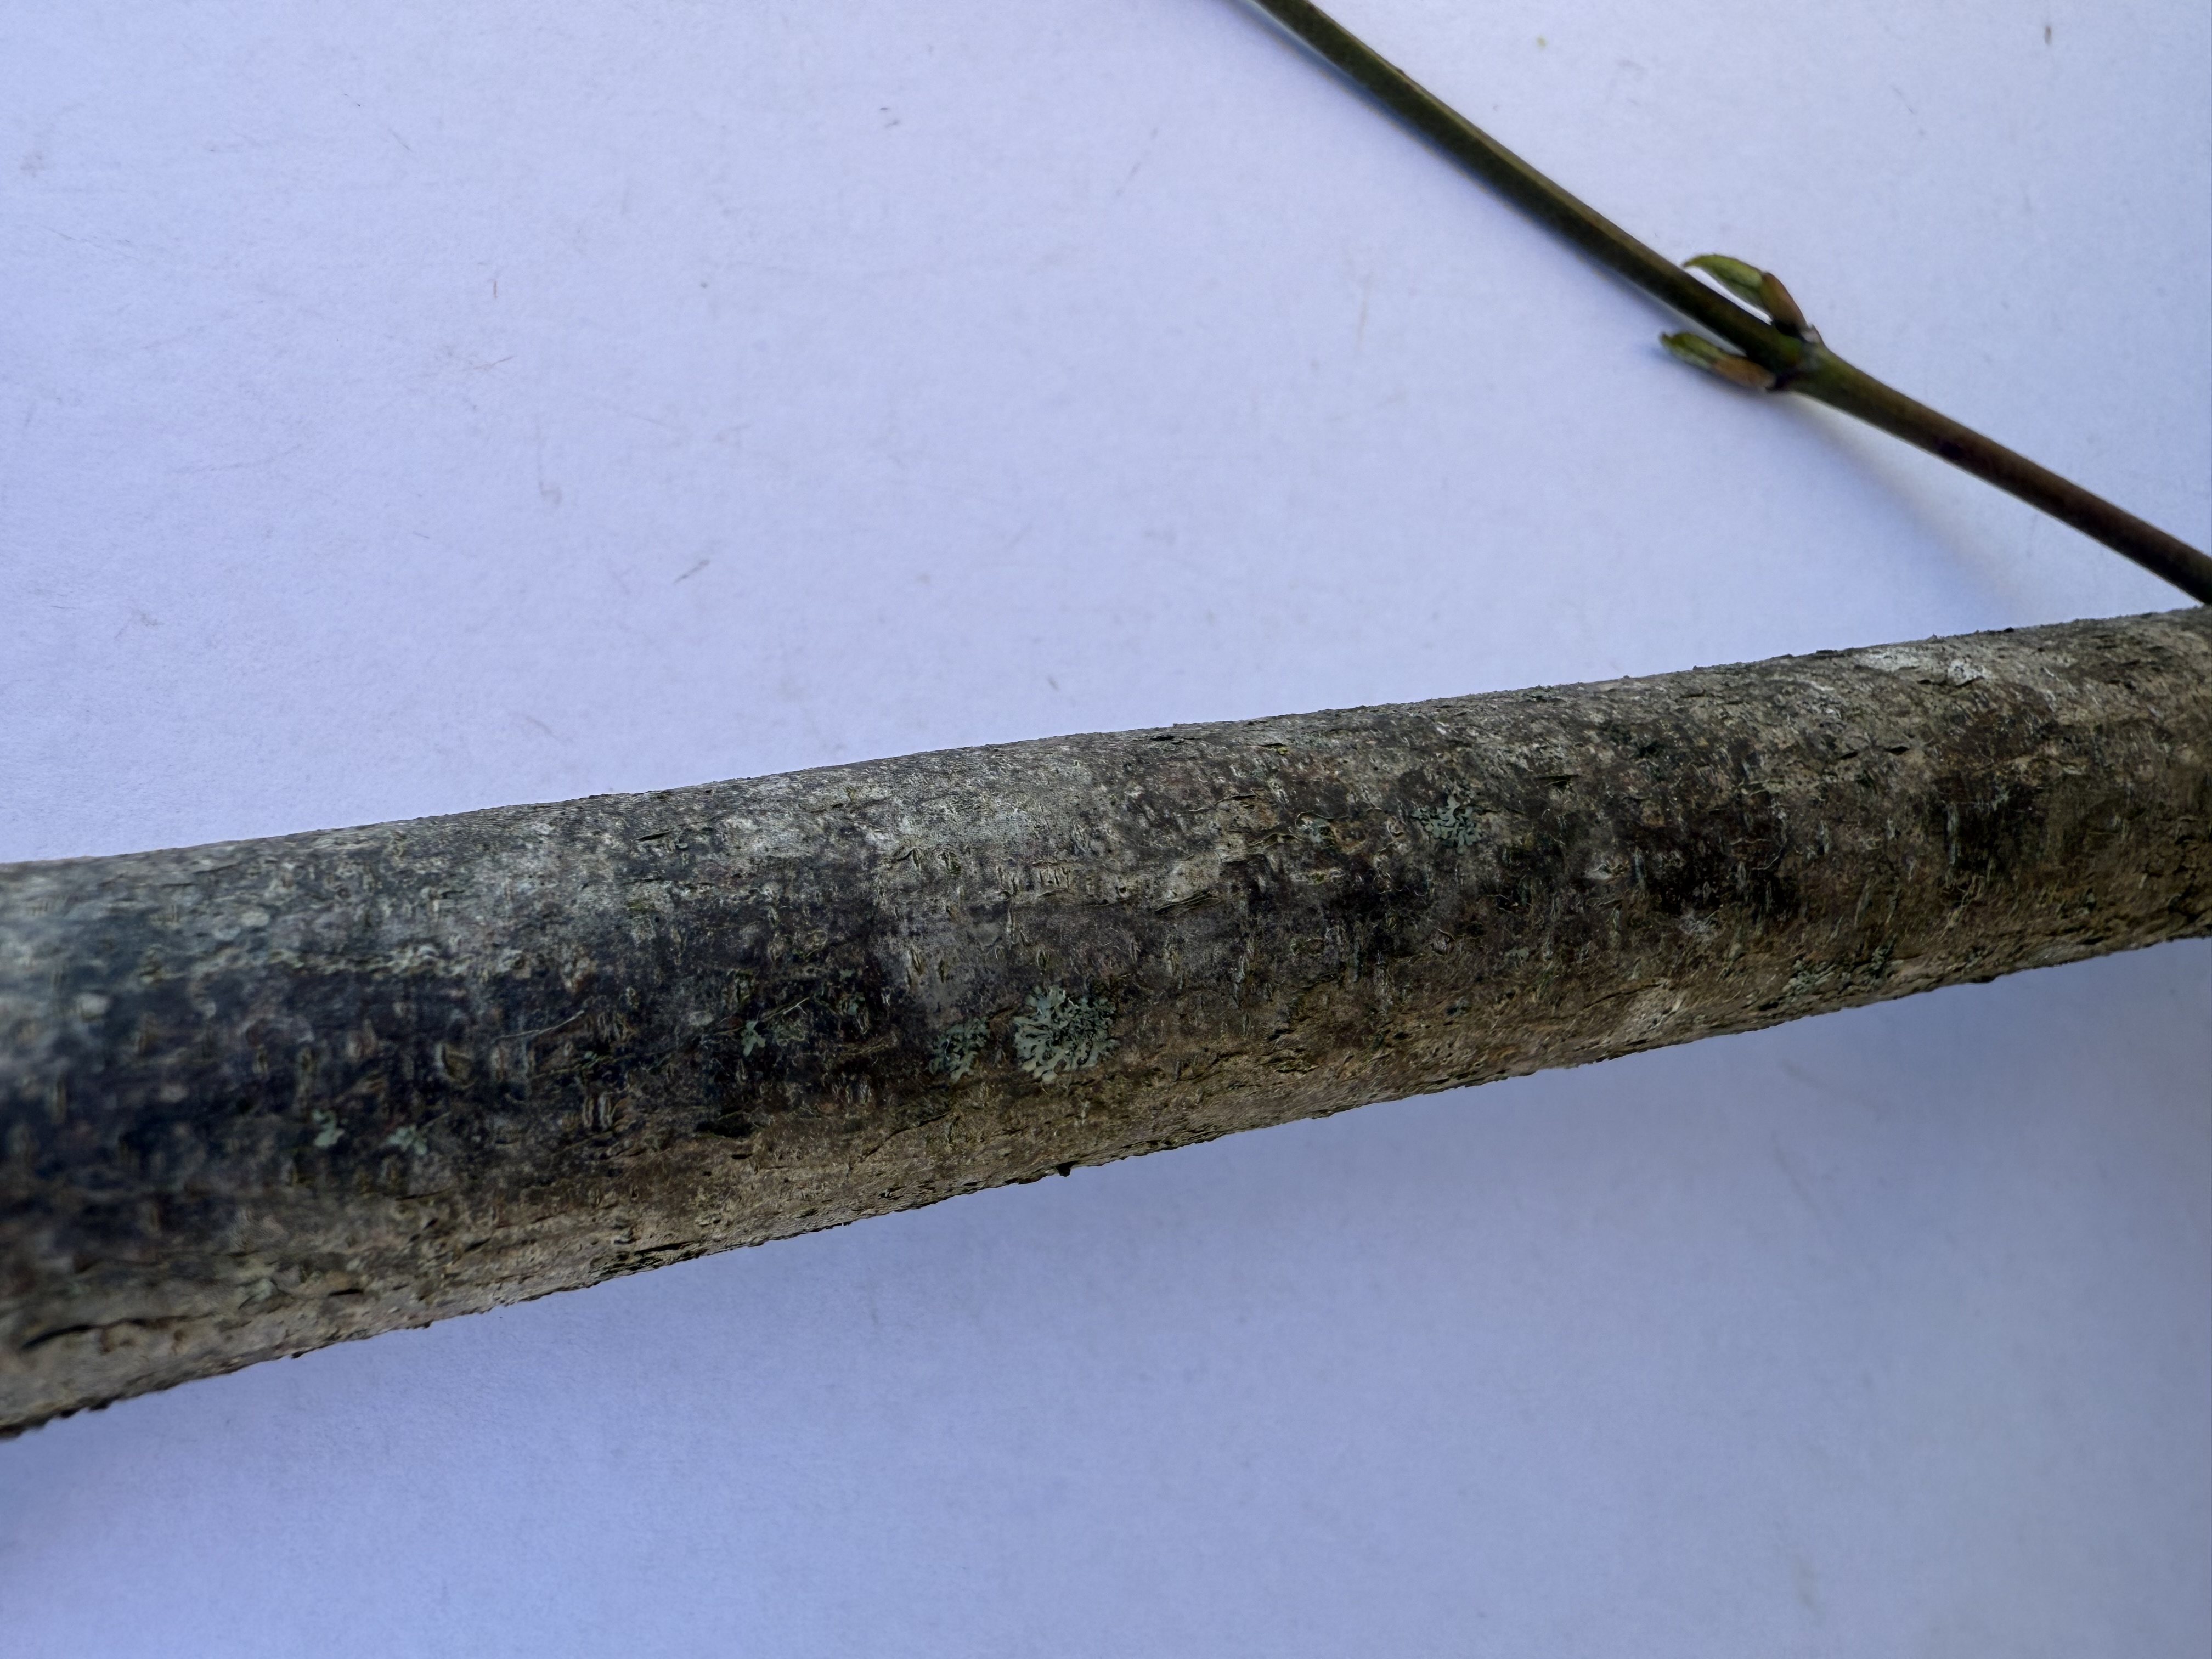
Variety: Cornelian Cherry